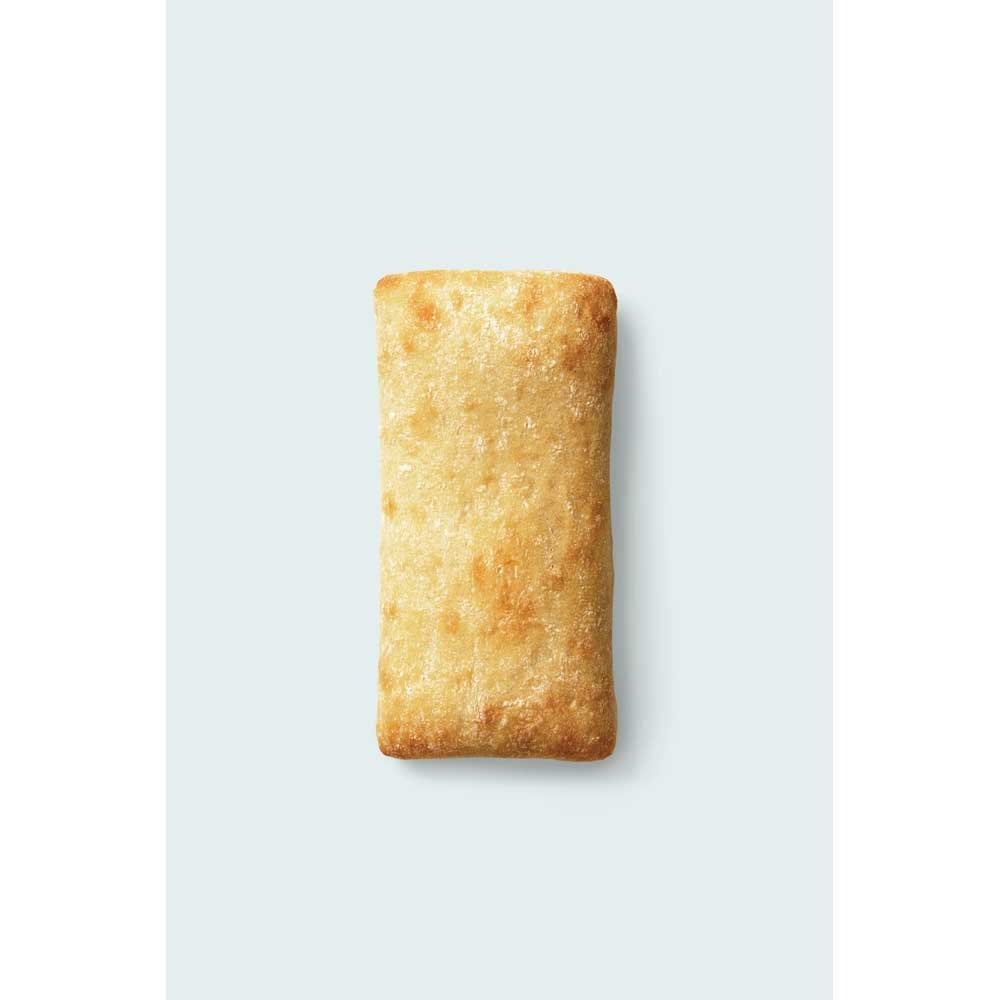
Item Name: Boulart Original Thin Sliced Sandwich Bun -- 80 per case.
Bullet Point: Food items cannot be returned.
Product Description: Non gmo Project Verified, Kosher, Vegan, No Preservatives, No Additives, No Added Sugar.
Value: 80.0
Unit: Each

Price: 126.56